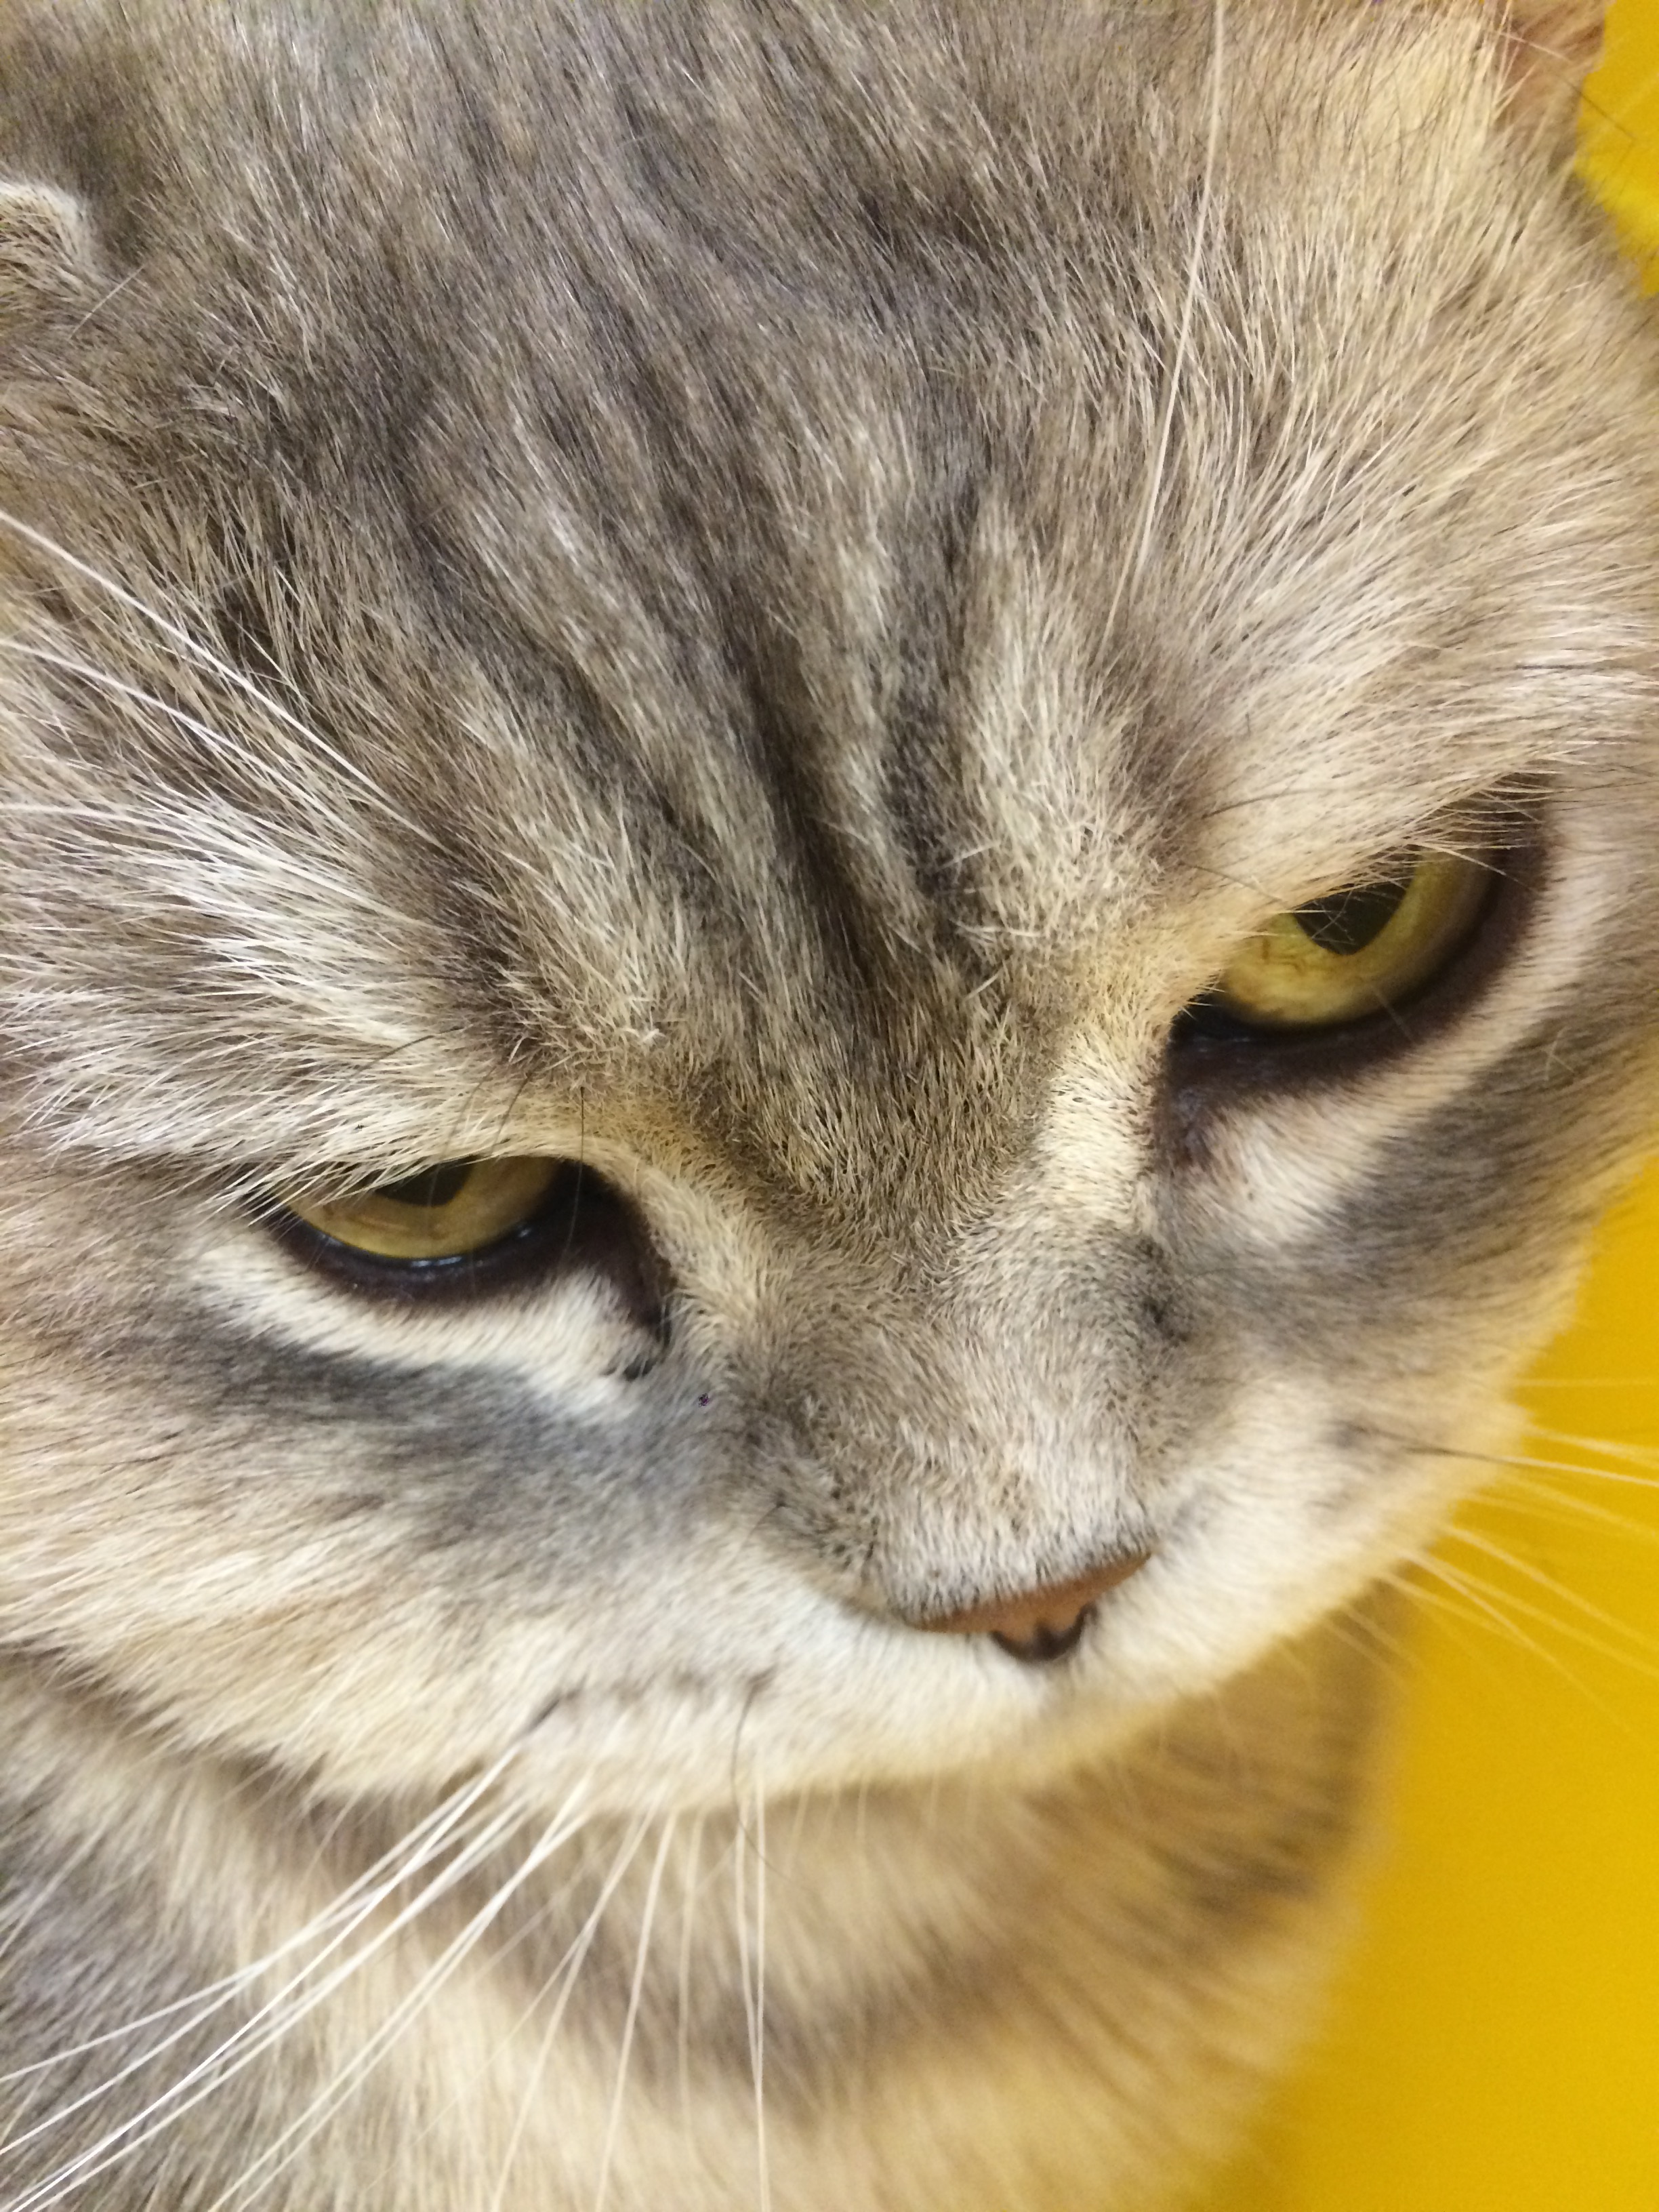
view, animal, pet, fur, kitten, cat, mammal, closeup, fauna, close up, nose, whiskers, grey, snout, vertebrate, views, cat person, wild cat, small to medium sized cats, cat like mammal, carnivoran, domestic short haired cat